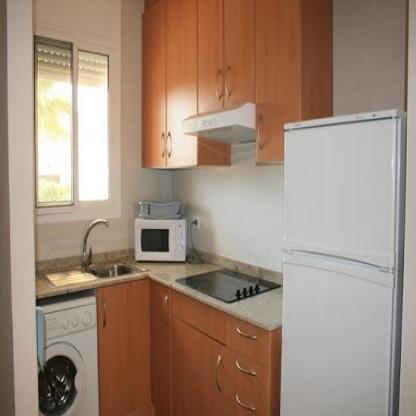
Scene: Indoor